The Geography of Nowhere

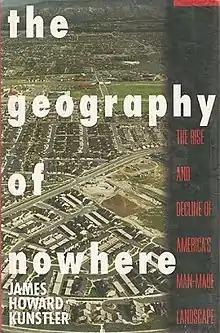
First edition

The Geography of Nowhere: The Rise and Decline of America's Man-Made Landscape is a book written in 1993 by James Howard Kunstler exploring the effects of suburban sprawl, civil planning, and the automobile on American society and is an attempt to discover how and why suburbia has ceased to be a credible human habitat, and what society might do about it. Kunstler proposes that by reviving civic art and civic life, we will rediscover public virtue and a new vision of the common good: "The future will require us to build better places," Kunstler says, "or the future will belong to other people in other societies."